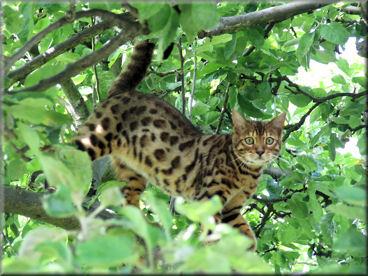
Breed: Bengal